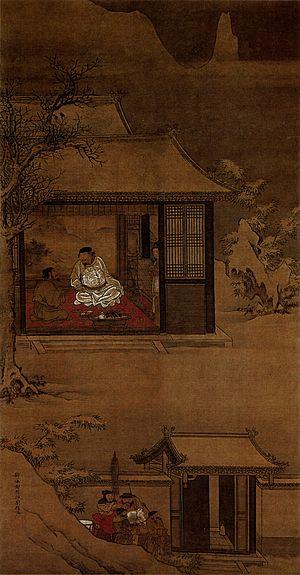
Taizu, de son nom personnel Zhao Kuangyin, est le fondateur de la dynastie Song. Général, il est choisi par ses pairs pour être empereur. Son frère cadet Taizong lui succède.